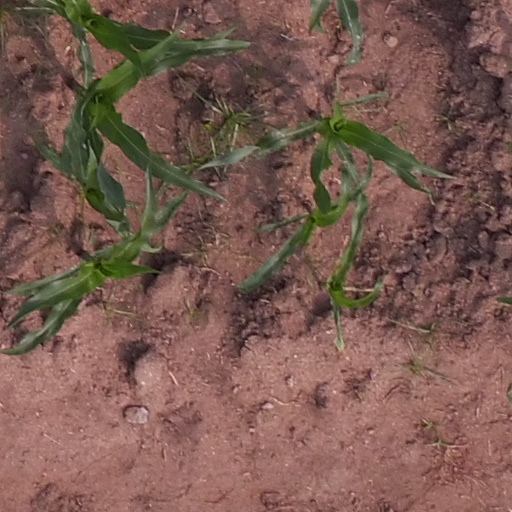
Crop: maize; corn